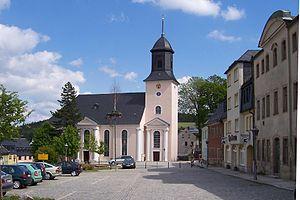
Grünhain-Beierfeld est une ville de Saxe, située dans l'arrondissement des Monts-Métallifères, dans le district de Chemnitz.